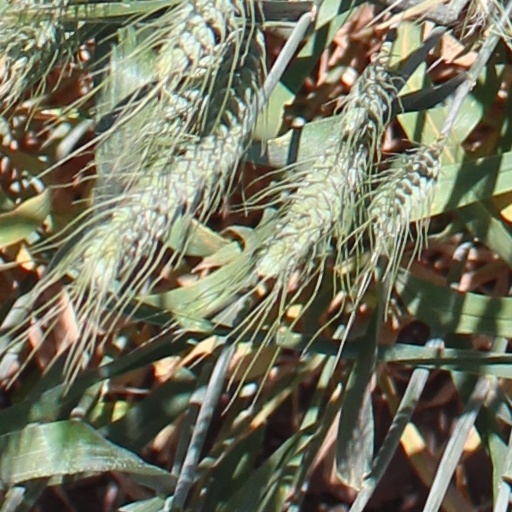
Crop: wheat